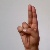
The image shows a hand gesture representing the letter 'U' in Indian Sign Language.